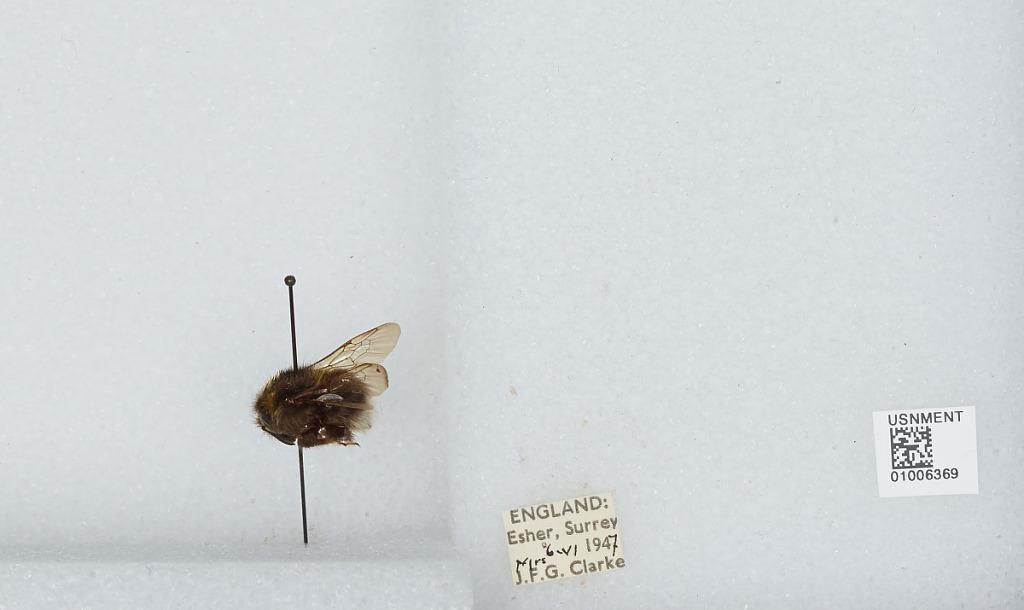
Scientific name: Bombus (Megabombus) hortorum (Linnaeus)
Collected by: J. Clarke
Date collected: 1947-6-6
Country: United Kingdom
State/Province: England
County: Surrey
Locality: Esher, Elmbridge
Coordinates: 51.3691, -0.365